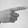
ASL letter: G